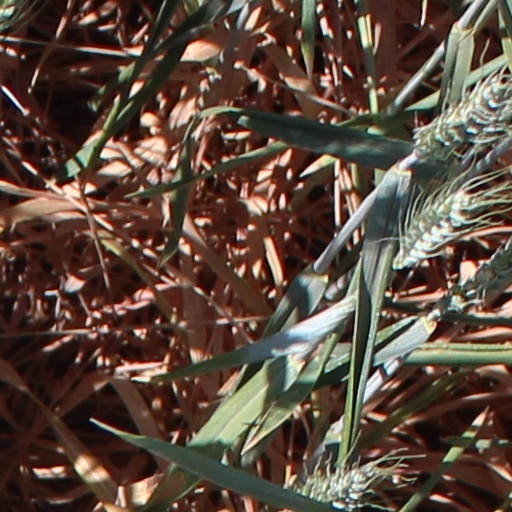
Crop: wheat